Royal Adelaide (1865)

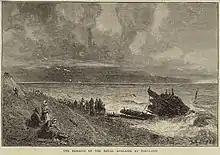
The Remains of the "Royal Adelaide" at Portland, 1872

A large crowd gathered on the shore to help with the rescue and the salvage of the cargo, part of which was gin and brandy. By the end of the night four of the wreckers had died from exposure, having spent the night on the beach after becoming drunk on the cargo.